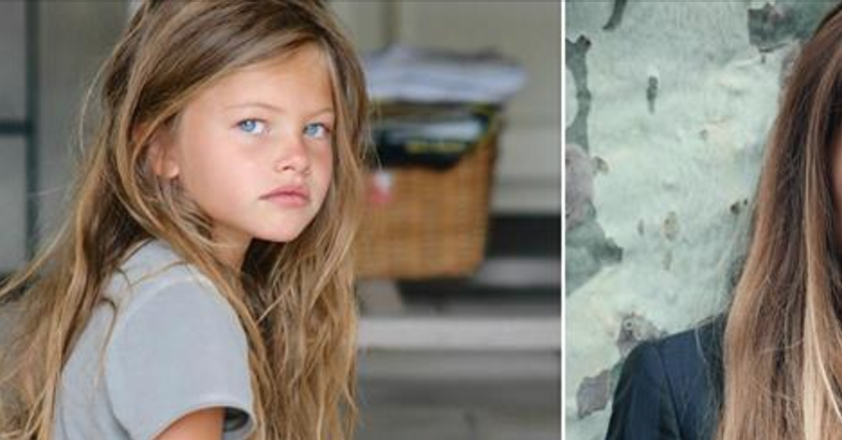
Gender: women